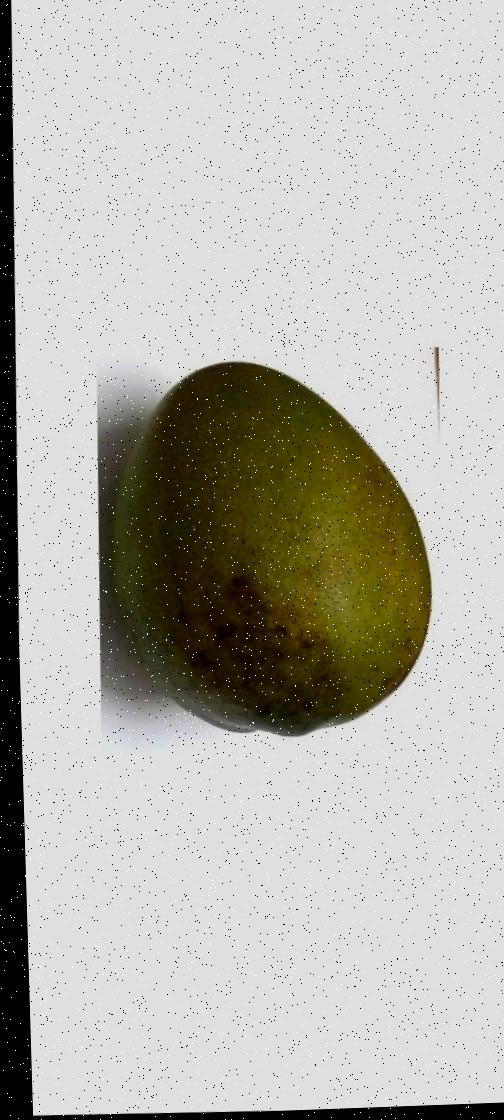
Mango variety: Bari-4